Ferdinand Julian Egeberg

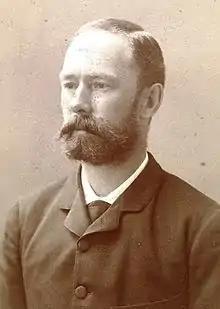
Ferdinand Julian Egeberg c. 1885

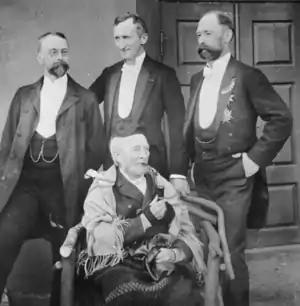
Egeberg (back right) with family members

Ferdinand Julian Egeberg (23 November 1842 - 12 September 1921) was a Norwegian military officer, chamberlain and timber merchant. He is remembered for having founded the sports prize Egebergs Ærespris, which was regarded as the highest achievement in Norwegian sport.